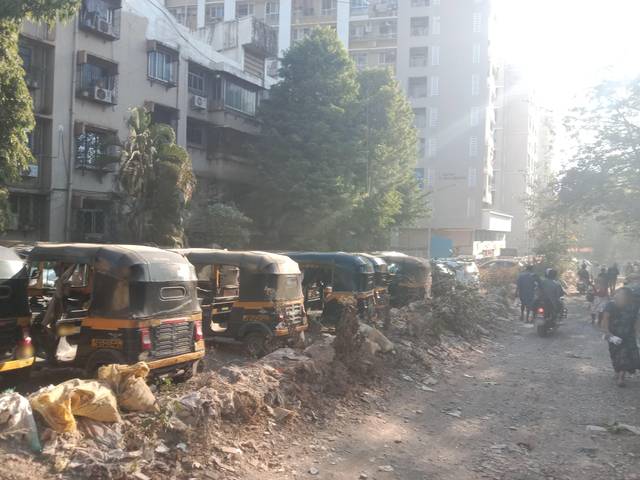
Region: India
Coordinates: 19.095, 72.901